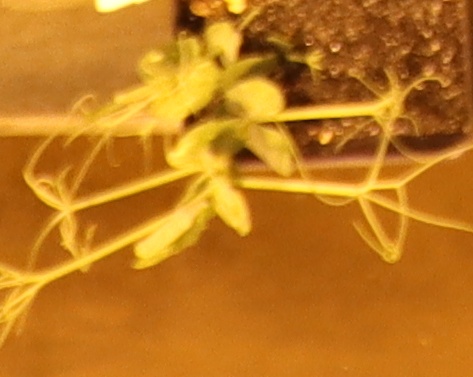
Label: Field Pea